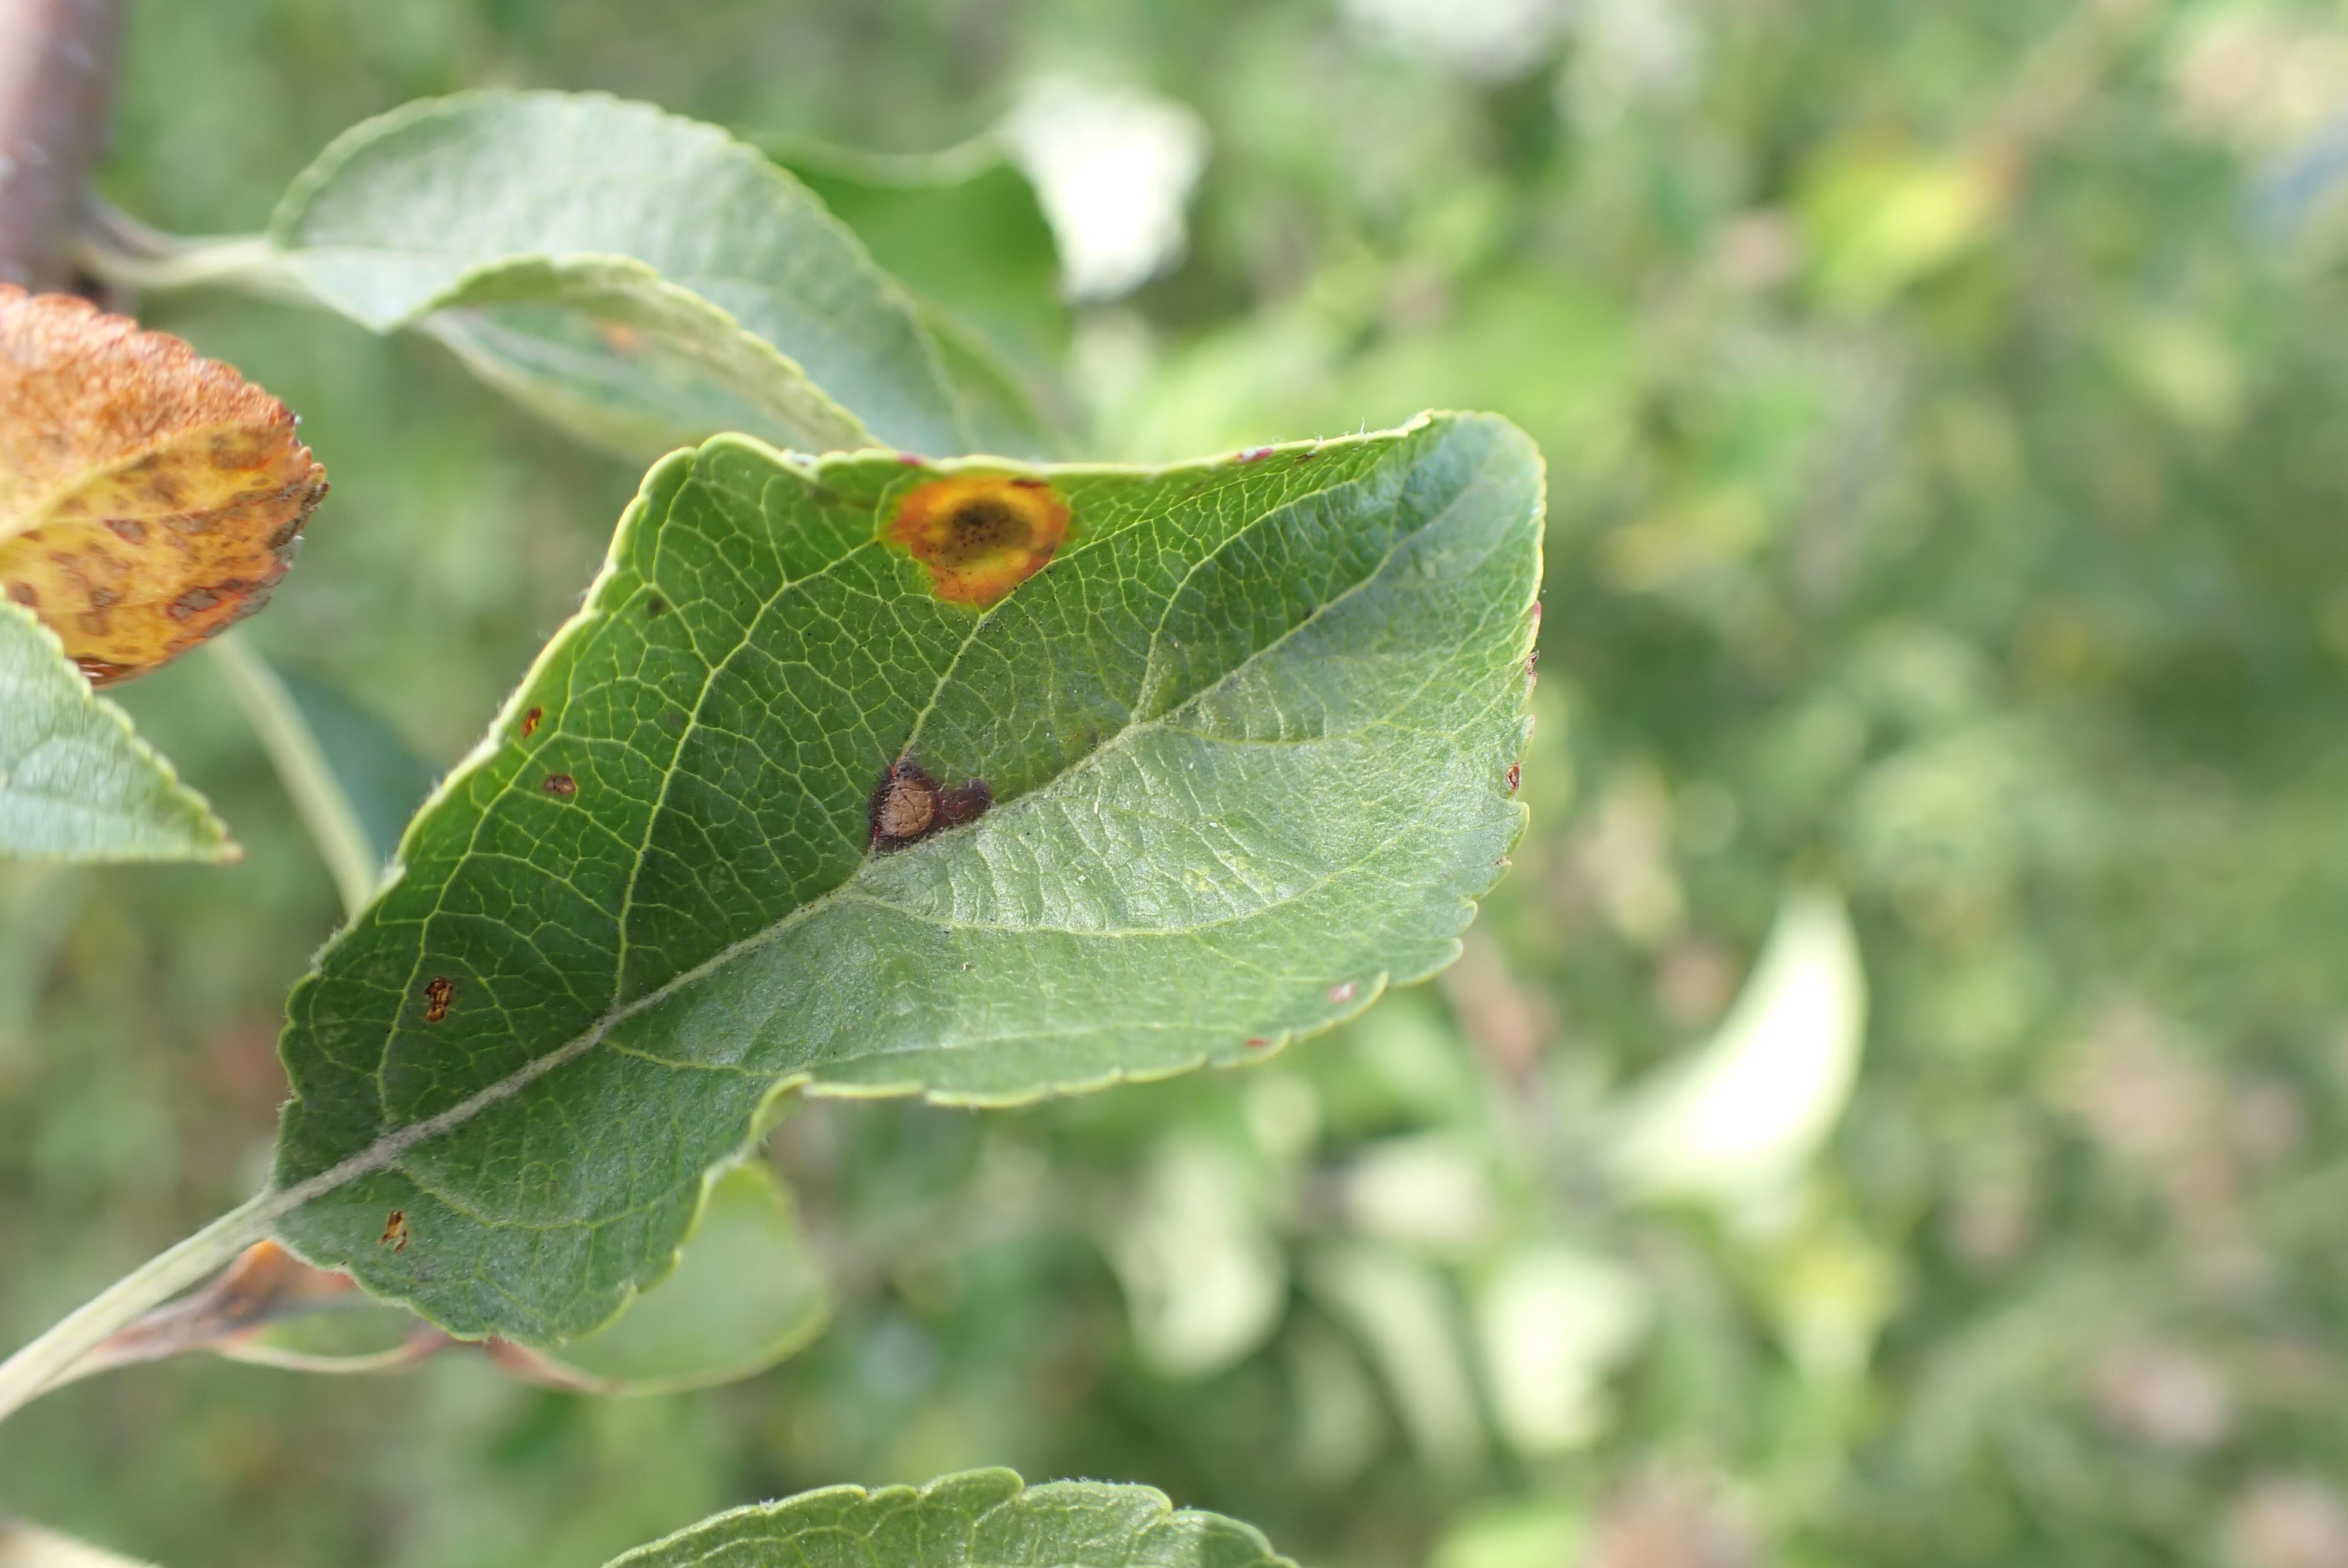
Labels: rust, complex